East Meadow, New York

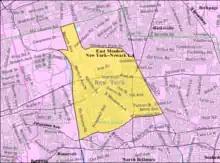

According to the United States Census Bureau, the CDP has a total area of , of which is land and 6.3% is water.